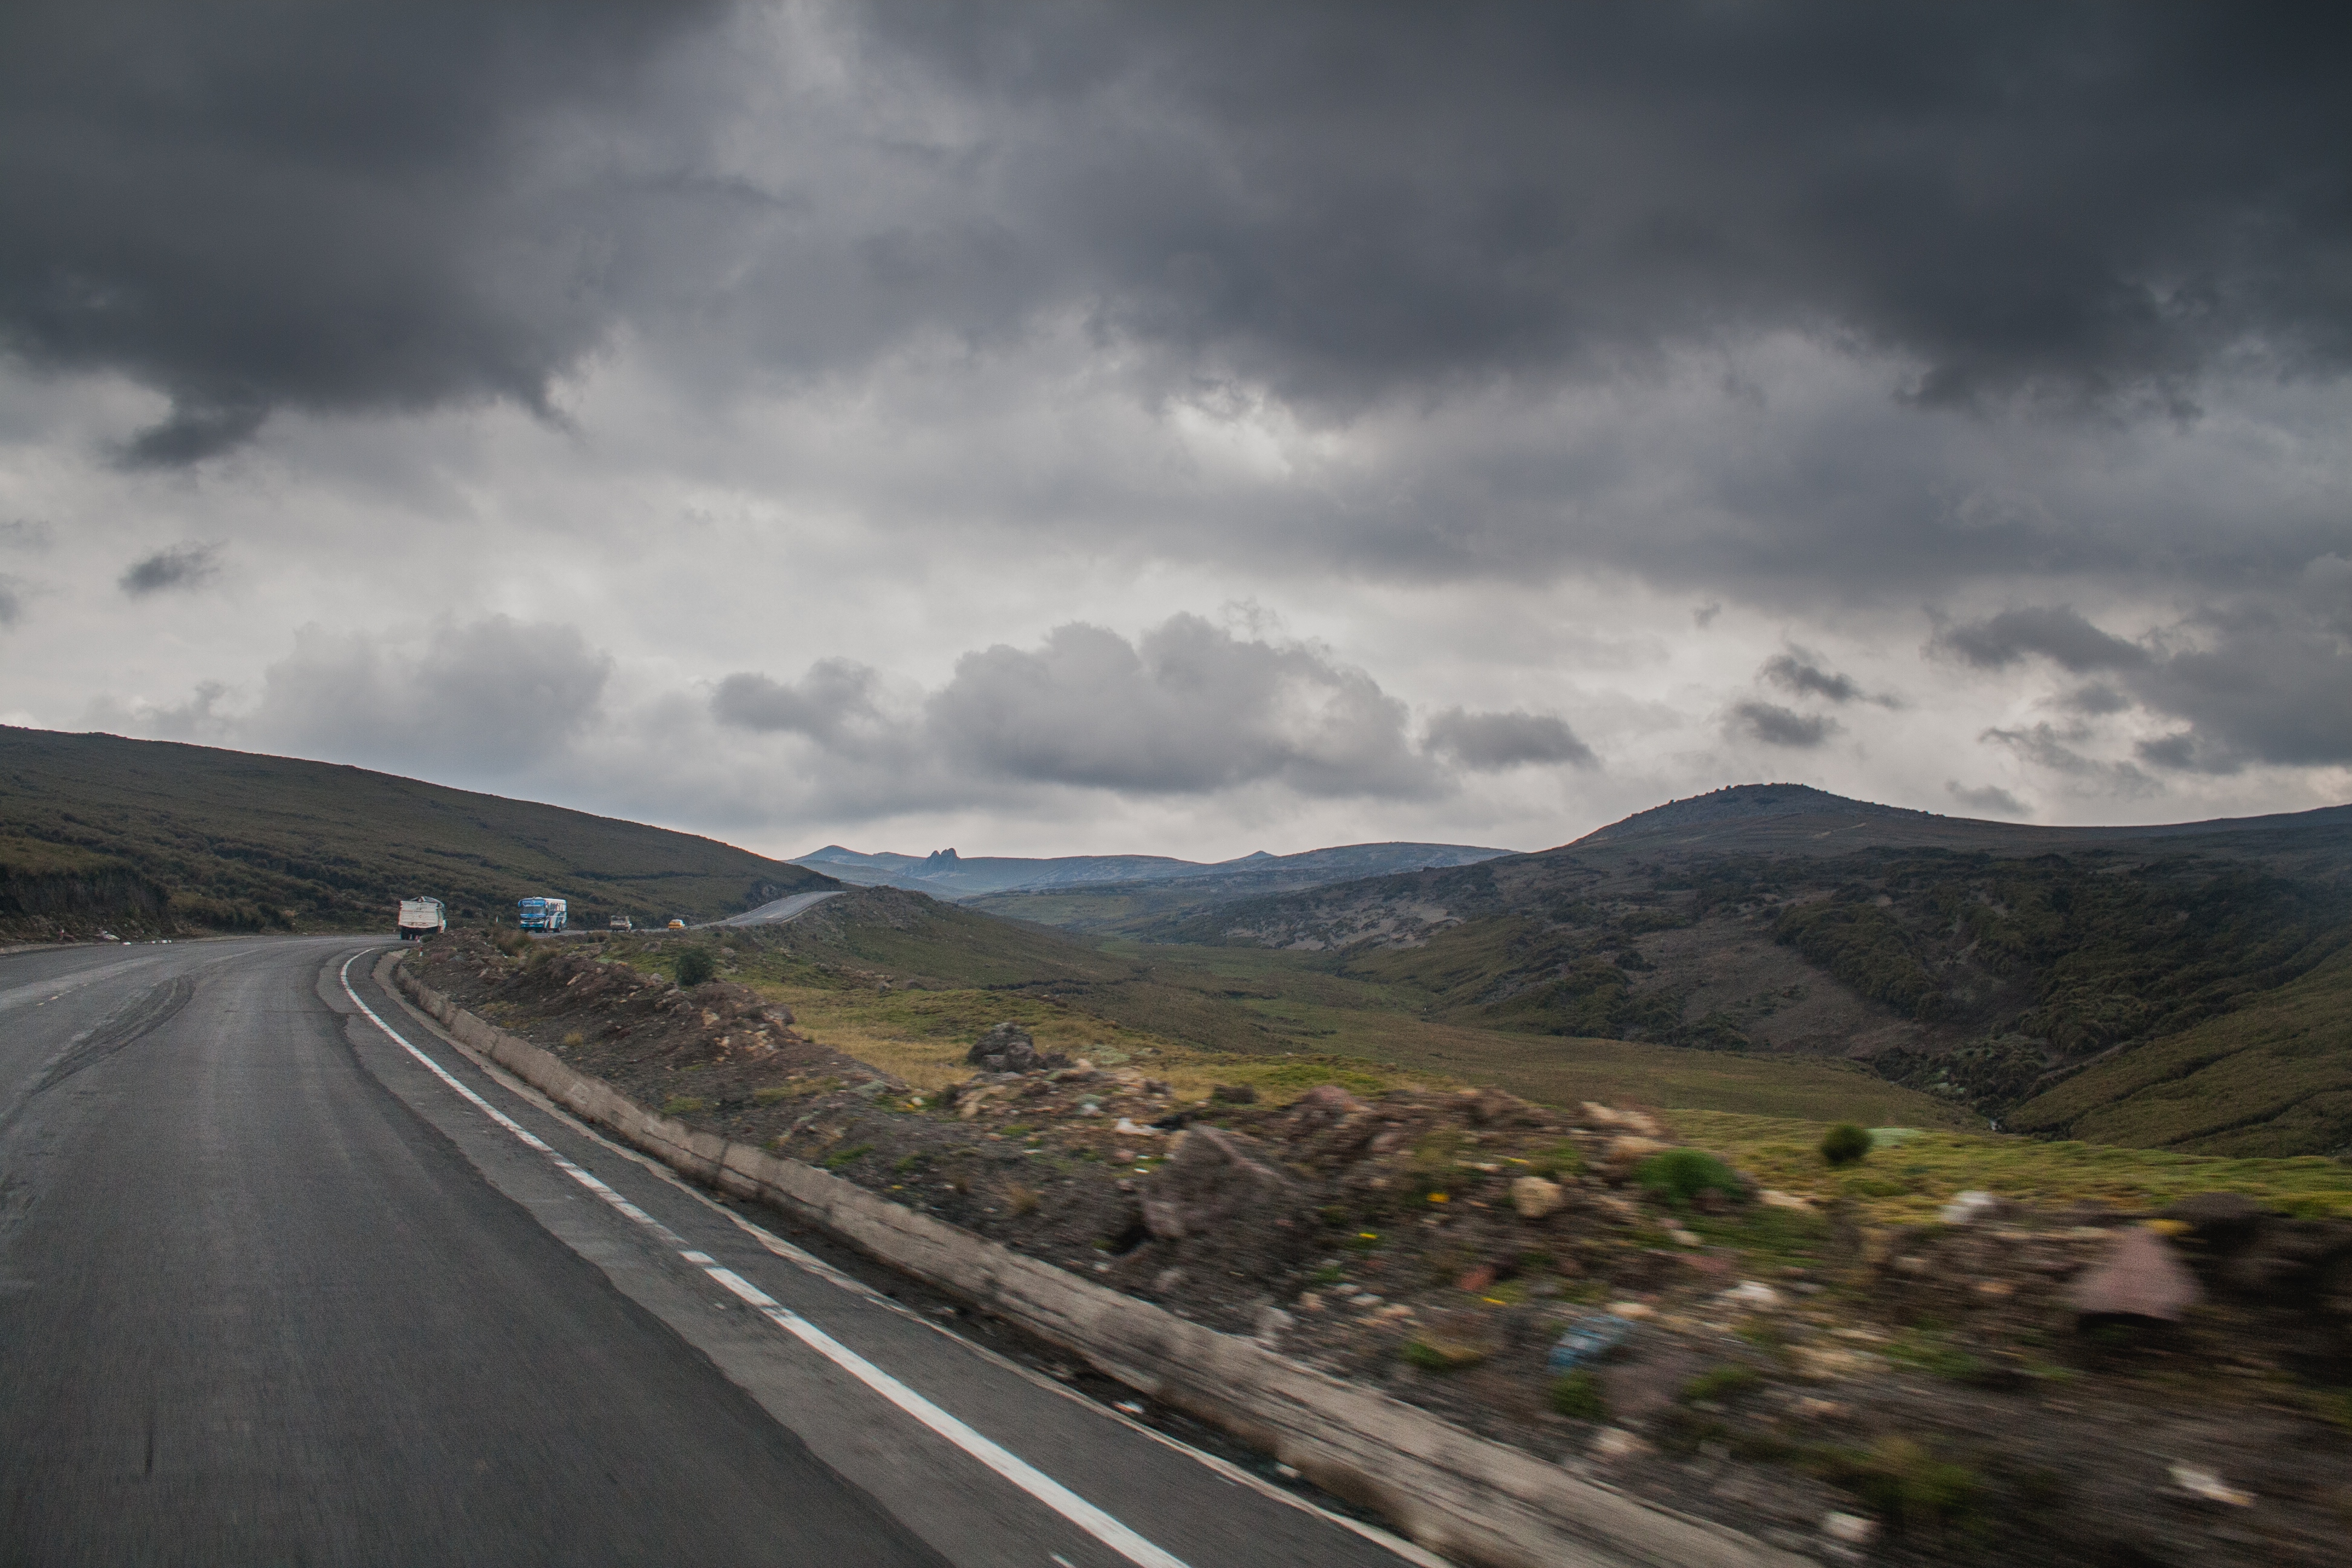
highland, road, sky, mountainous landforms, cloud, asphalt, highway, mountain pass, mountain, road surface, hill, infrastructure, thoroughfare, fell, road trip, lane, freeway, tree, shoulder, landscape, line, rural area, mountain range, valley, geological phenomenon, horizon, meteorological phenomenon, terrain, ridge, nonbuilding structure, fjord, driving, tar